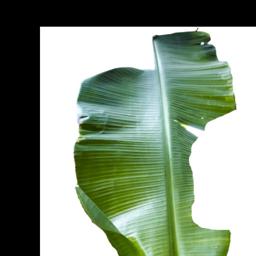
Label: BHIMKOL